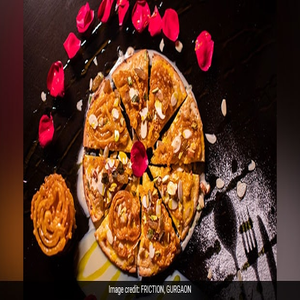
Dish: jalebi